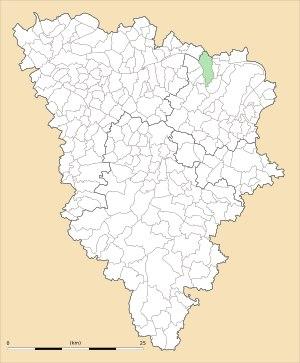
Triel-sur-Seine est une commune du département des Yvelines, dans la région Île-de-France, en France, située à 12 km environ au nord-ouest de Saint-Germain-en-Laye.